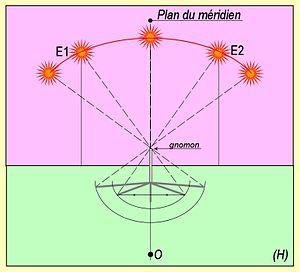
Détermination d'une ligne méridienne
En gnomonique, une méridienne est un instrument ou une construction permettant de repérer l'instant précis du midi solaire. Cette saisie s'effectue à partir de l'ombre de l'extrémité d'un style qui traverse une ligne méridienne, trace du méridien, sur un support le plus souvent vertical ou horizontal. C'est en quelque sorte un cadran solaire réduit à sa plus simple expression.